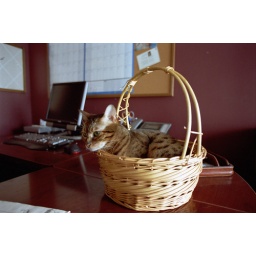
cat in basket